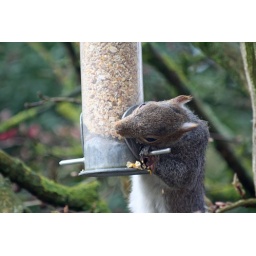
taken through kitchen window in my backgarden